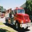
Label: truck